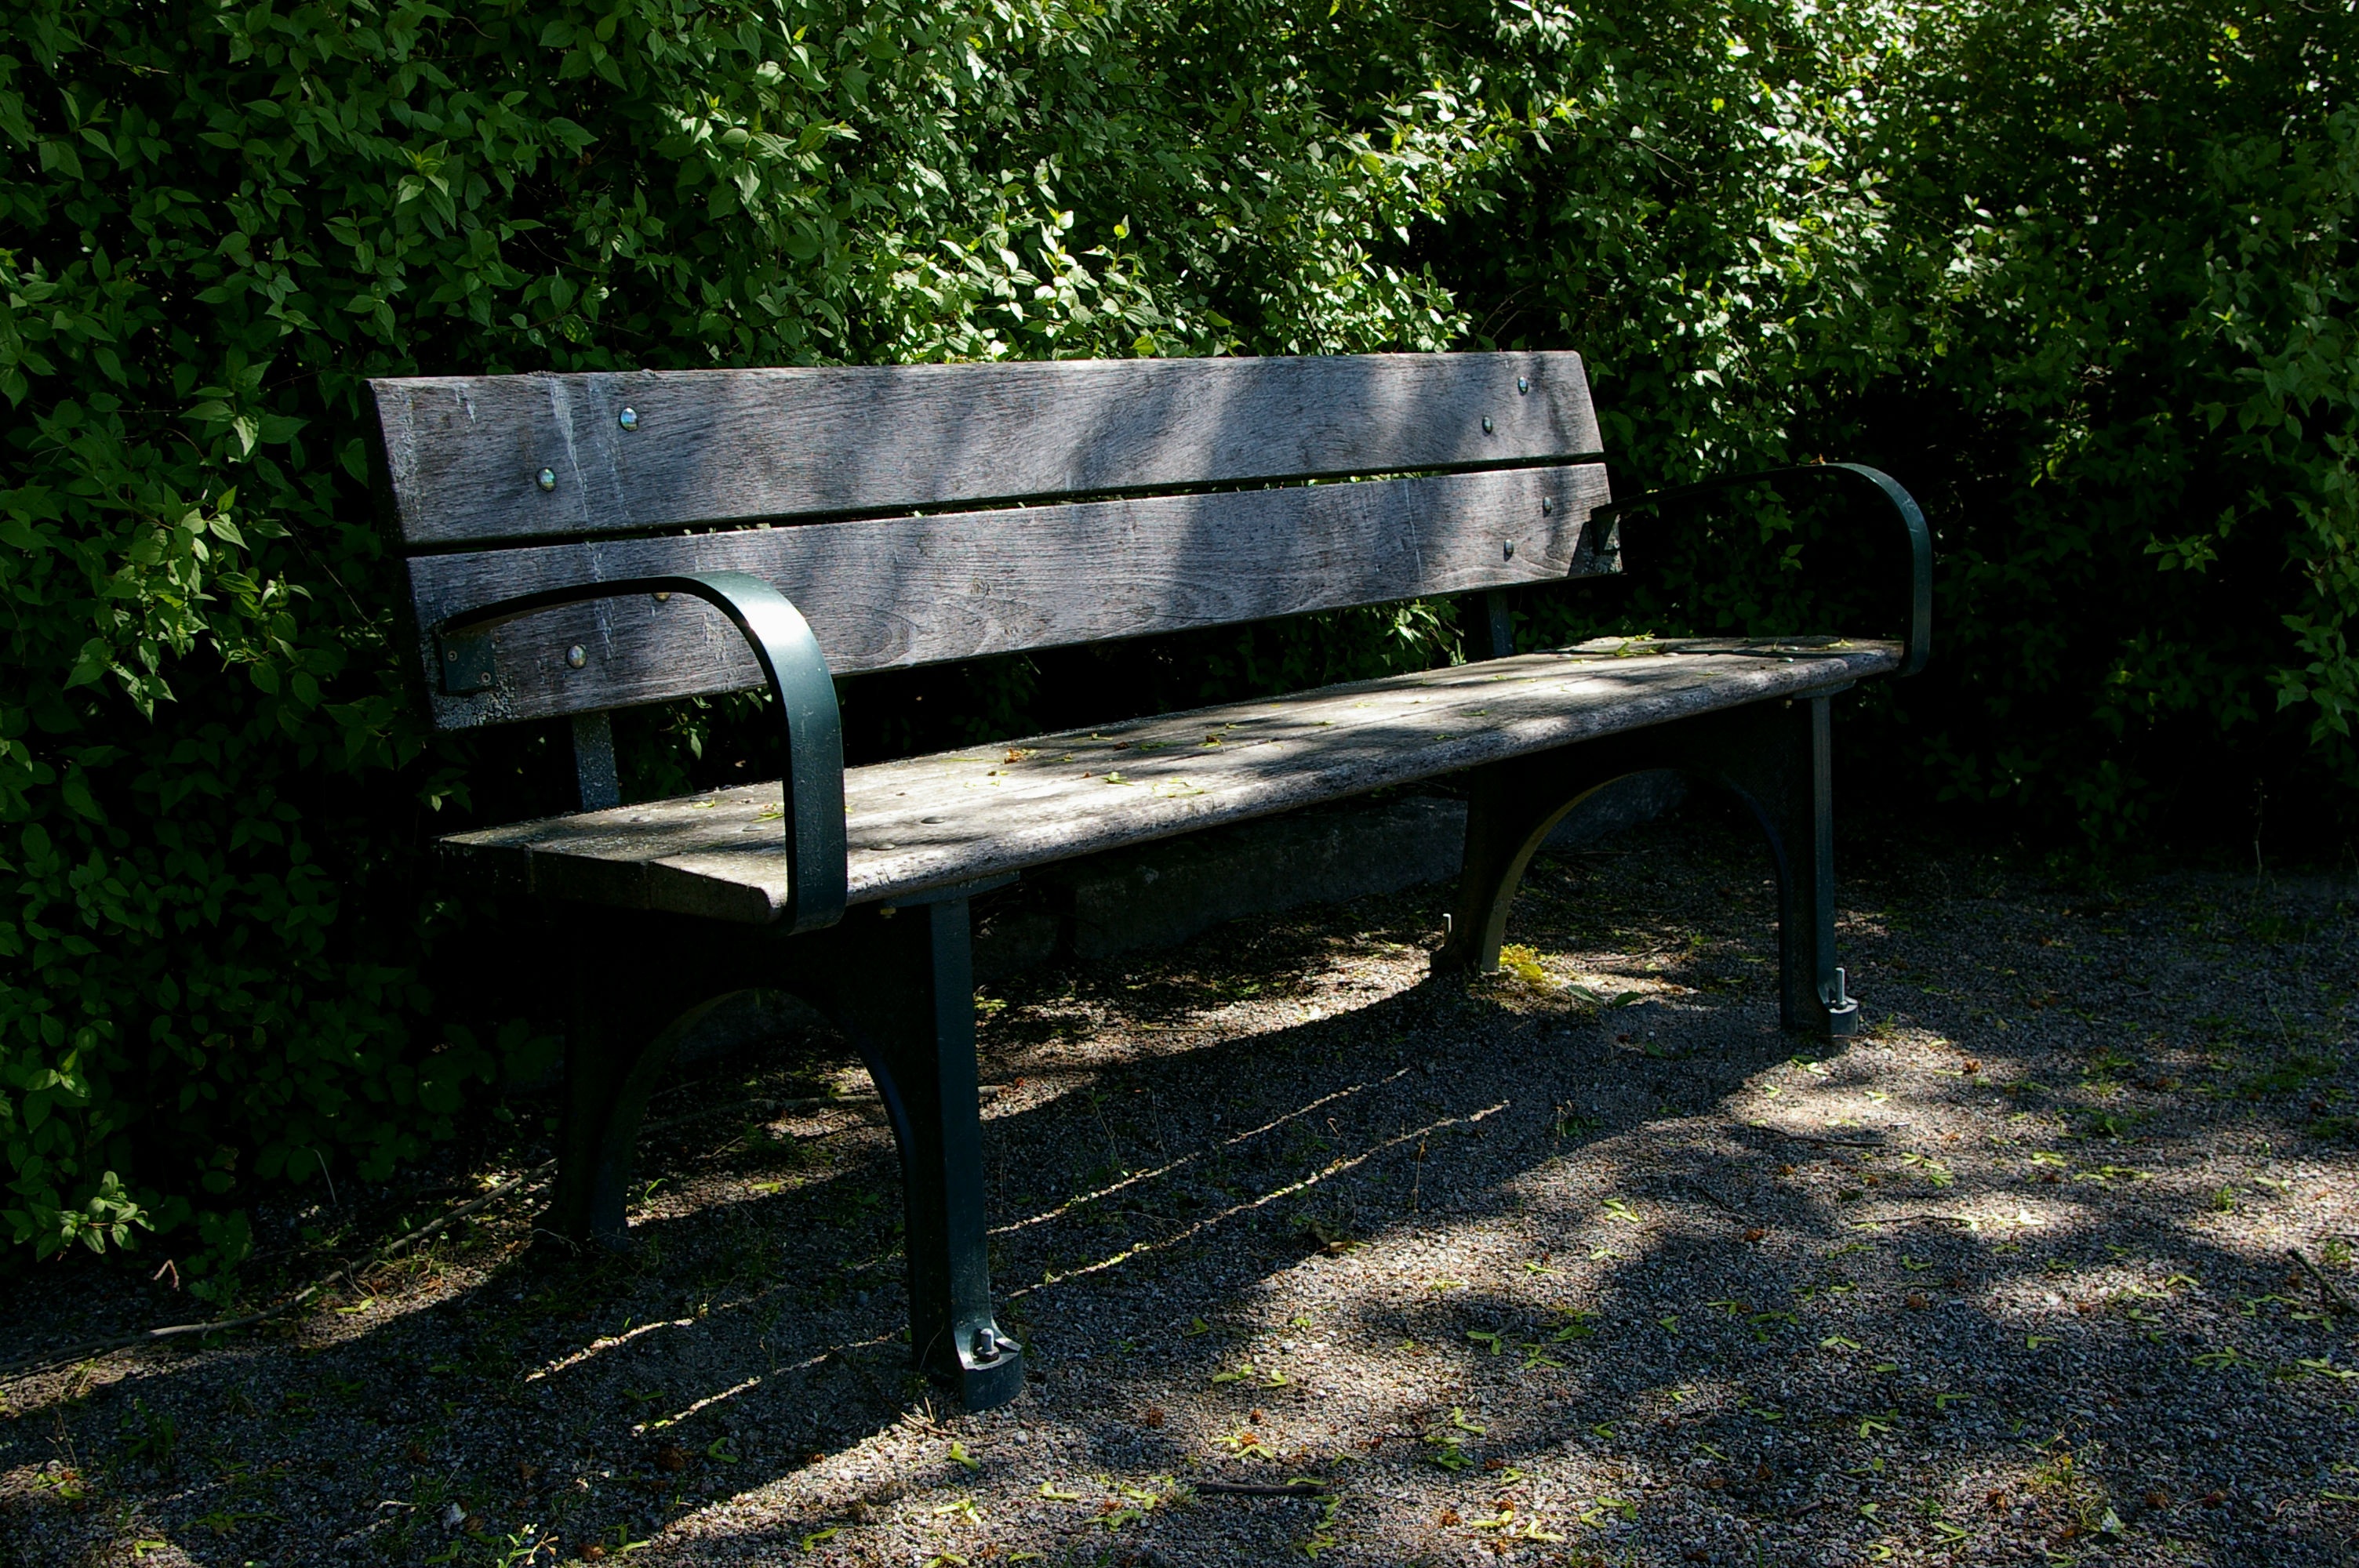
table, wood, bench, seat, park, shadow, backyard, furniture, garden, man made object, meeting place